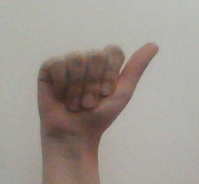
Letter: dhad